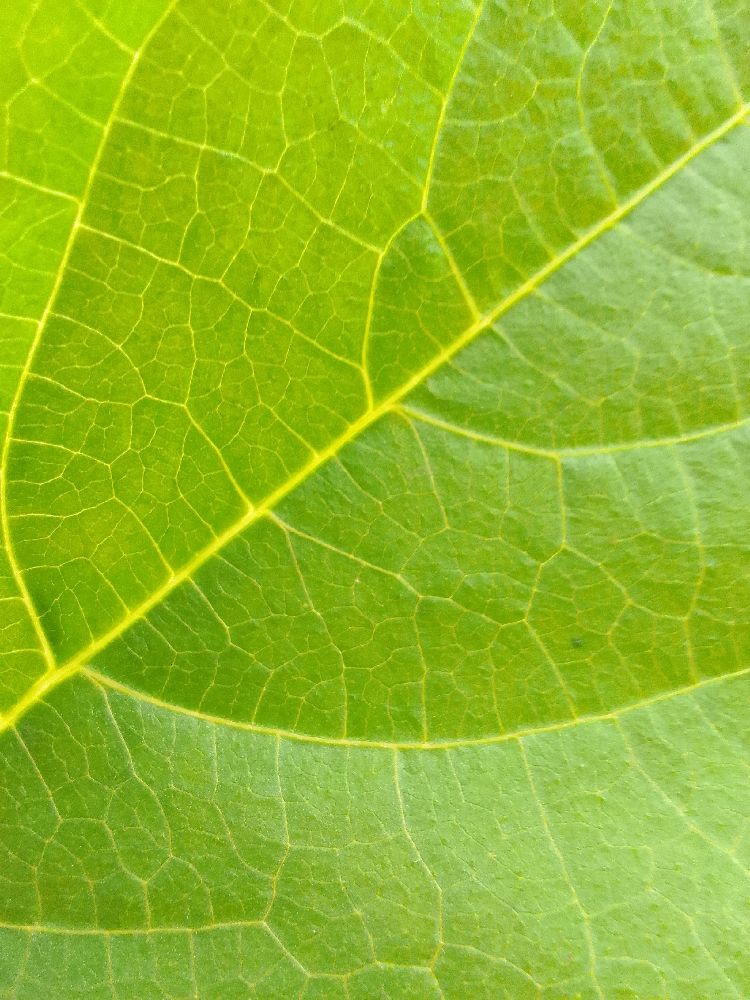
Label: healthy